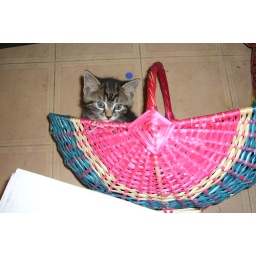
ringer in pink baske t kitty